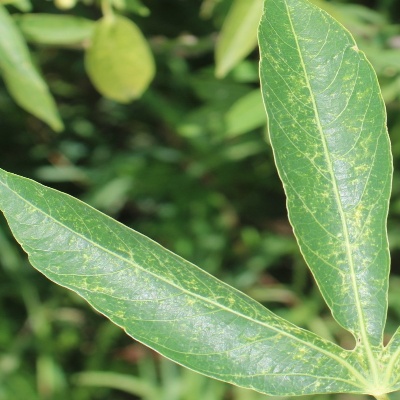
Crop: Cassava
Condition: green mite